Sorø Old Cemetery

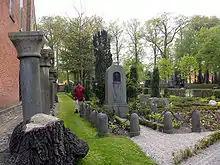
Sorø Old Cemetery.

Sorø Old Cemetery (Danish: Sorø Gamle Kirkegård), owned by Sorø Academy, is one of the oldest cemeteries still in use in Denmark.